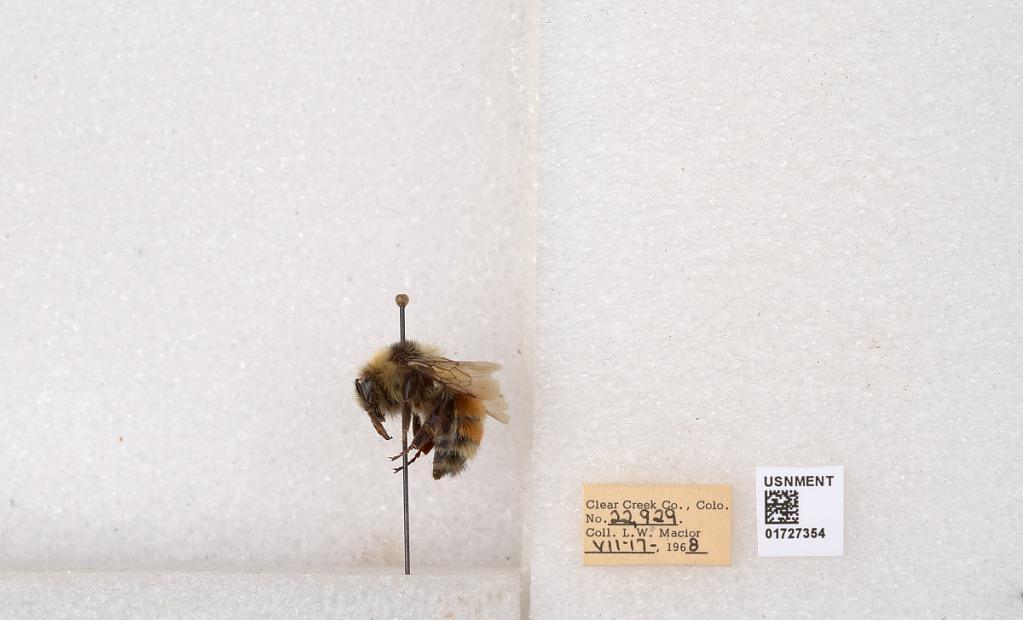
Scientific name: Bombus (Pyrobombus) sylvicola Kirby
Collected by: L. Macior
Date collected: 1968-7-17
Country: United States
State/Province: Colorado
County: Clear Creek
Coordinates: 39.6891, -105.644